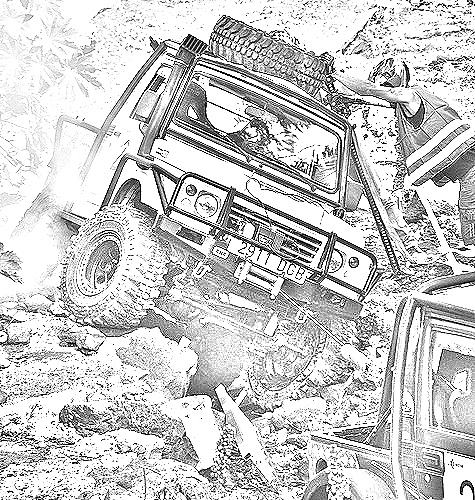
Portrait style: Sketch Portrait